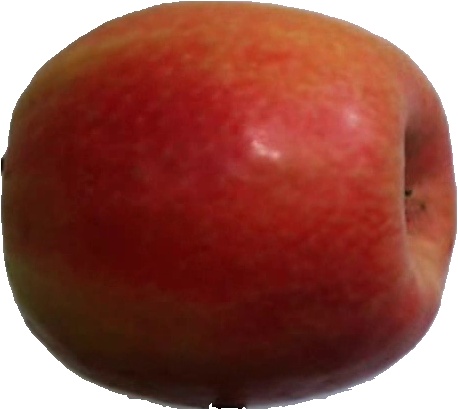
Label: apple_pink_lady_1